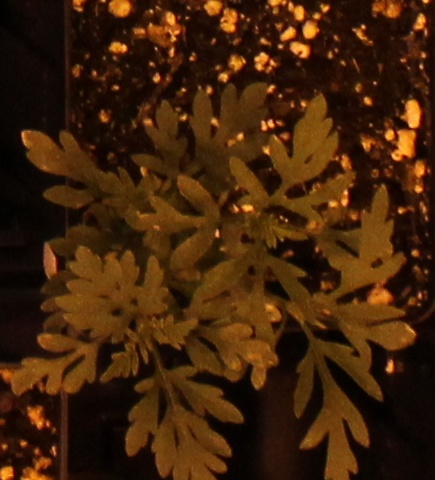
Label: Ragweed